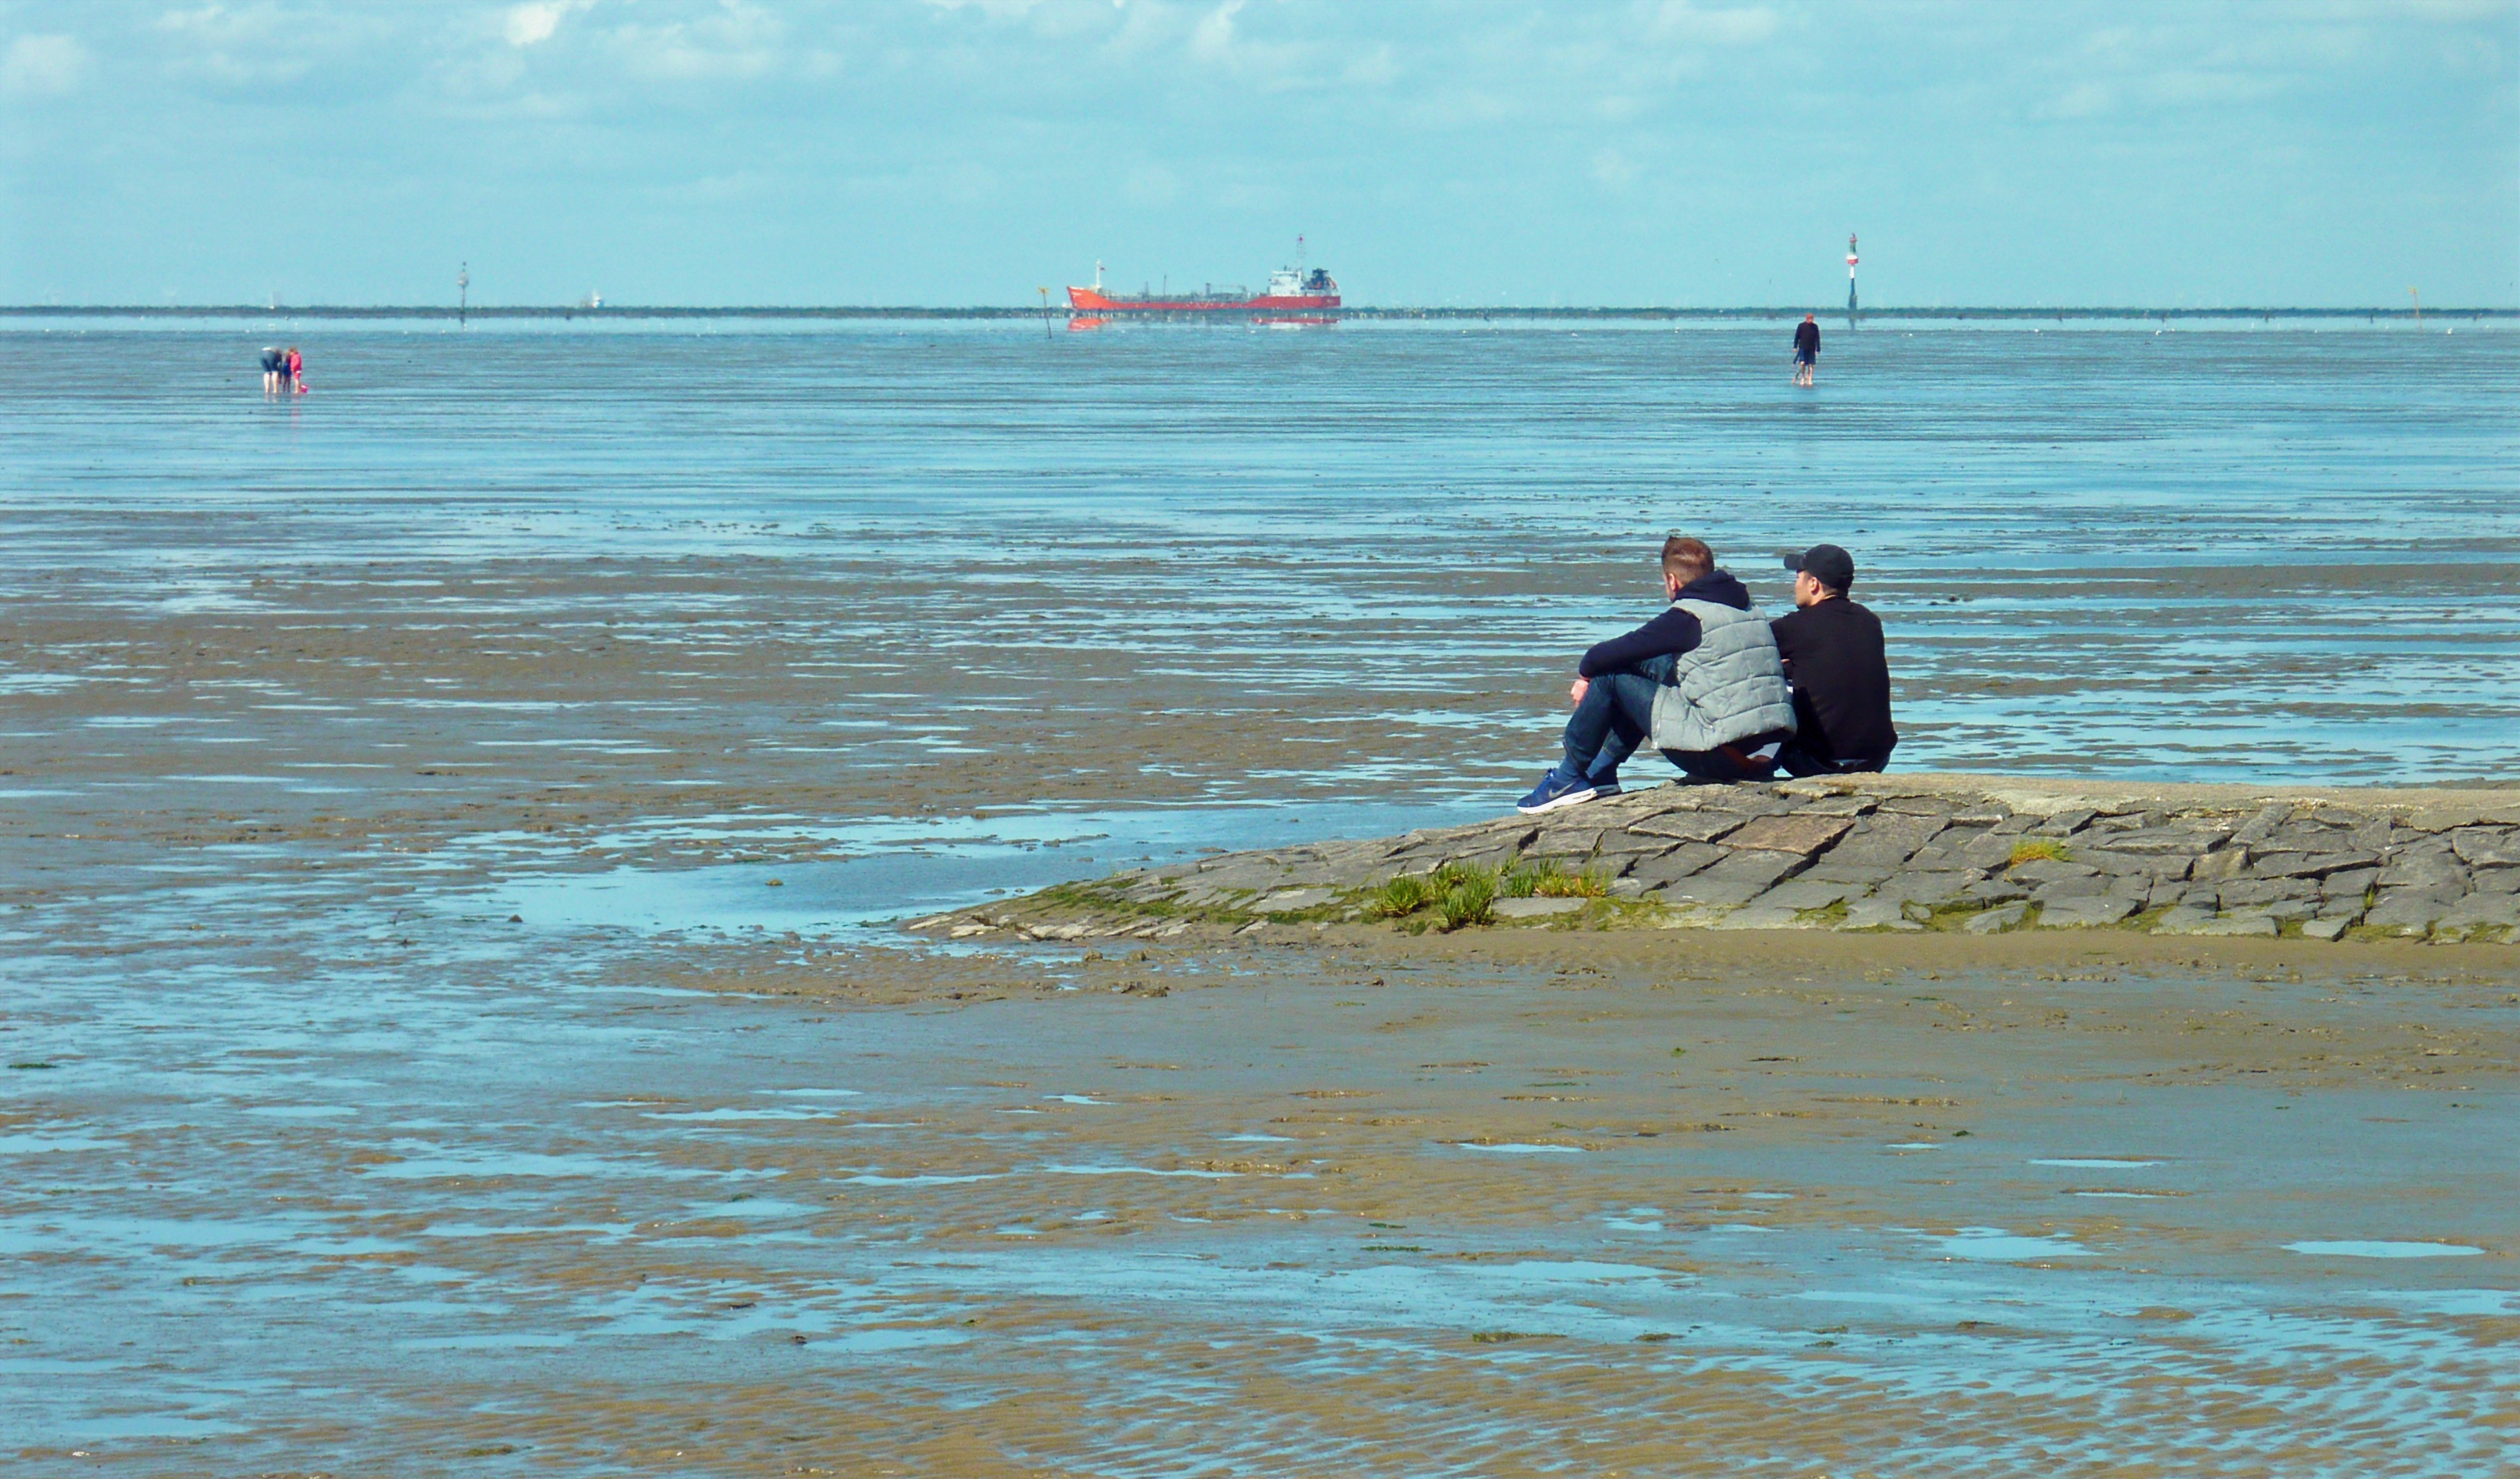
beach, sea, coast, sand, ocean, sky, shore, wave, summer, vacation, relax, holiday, bay, rest, relaxation, boating, recovery, recover, favorite place, wind wave